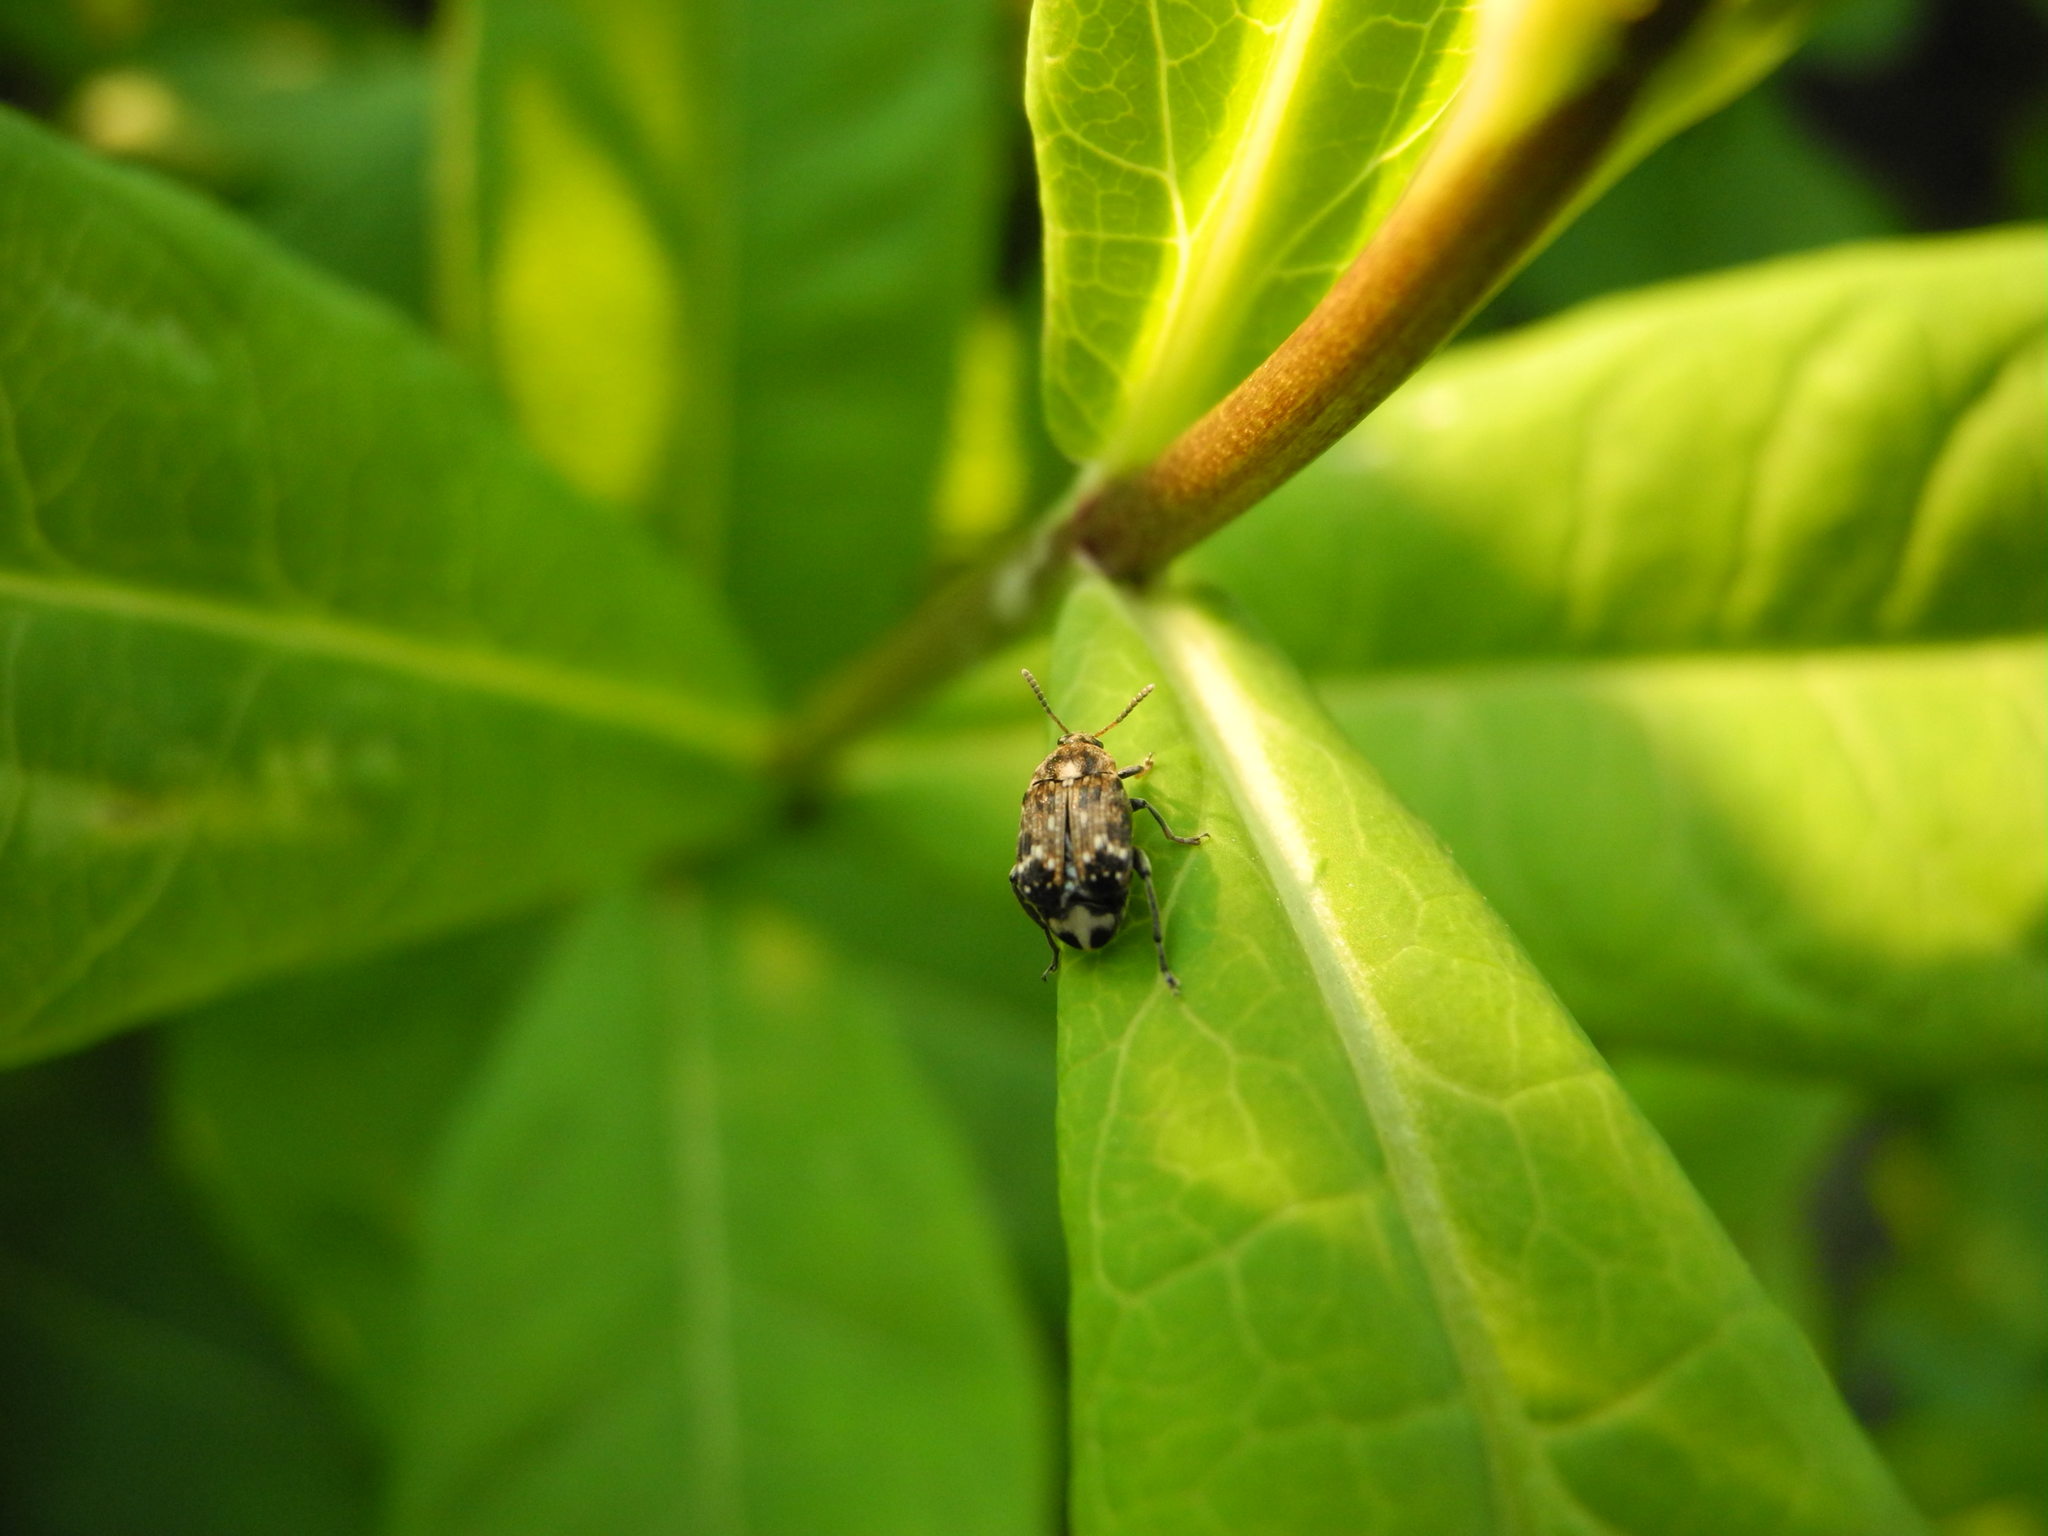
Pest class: pea_weevil